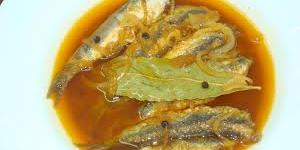
boquerones en escabeche